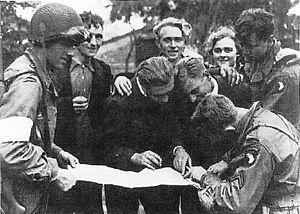
La Easy Company était la 2ᵉ compagnie du 2ᵉ bataillon du 506ᵉ Régiment d'infanterie parachutée de la 101ᵉ Division aéroportée américaine. S'illustrant dans tous les combats qu'elle a menés de la Normandie jusqu'en Autriche au cours de la Seconde Guerre mondiale, elle a été rendue mondialement célèbre grâce à la série Band of brothers produite par Steven Spielberg et Tom Hanks et tirée du livre éponyme de Stephen Ambrose.